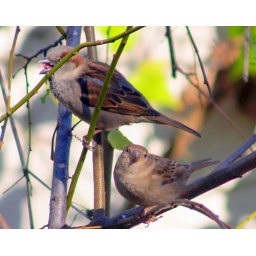
Caught the male sparrow in the middle of a song. The female below has a blissful look.